1st The Queen's Dragoon Guards

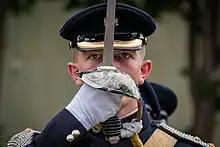
QDG Officer on parade

As part of the Future Soldier programme, the regiment will remain in their light cavalry role but move to Caerwent 'not before' 2027.